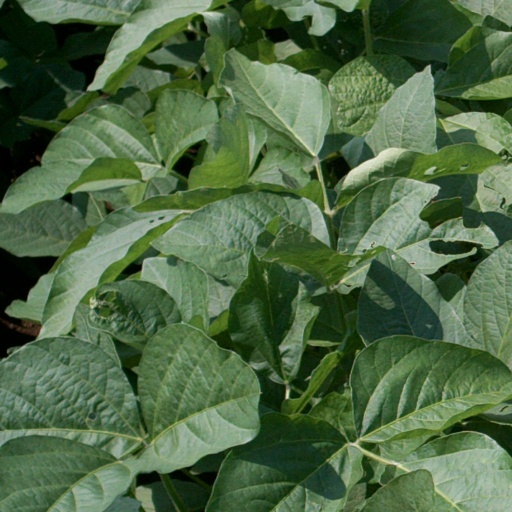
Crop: soybean